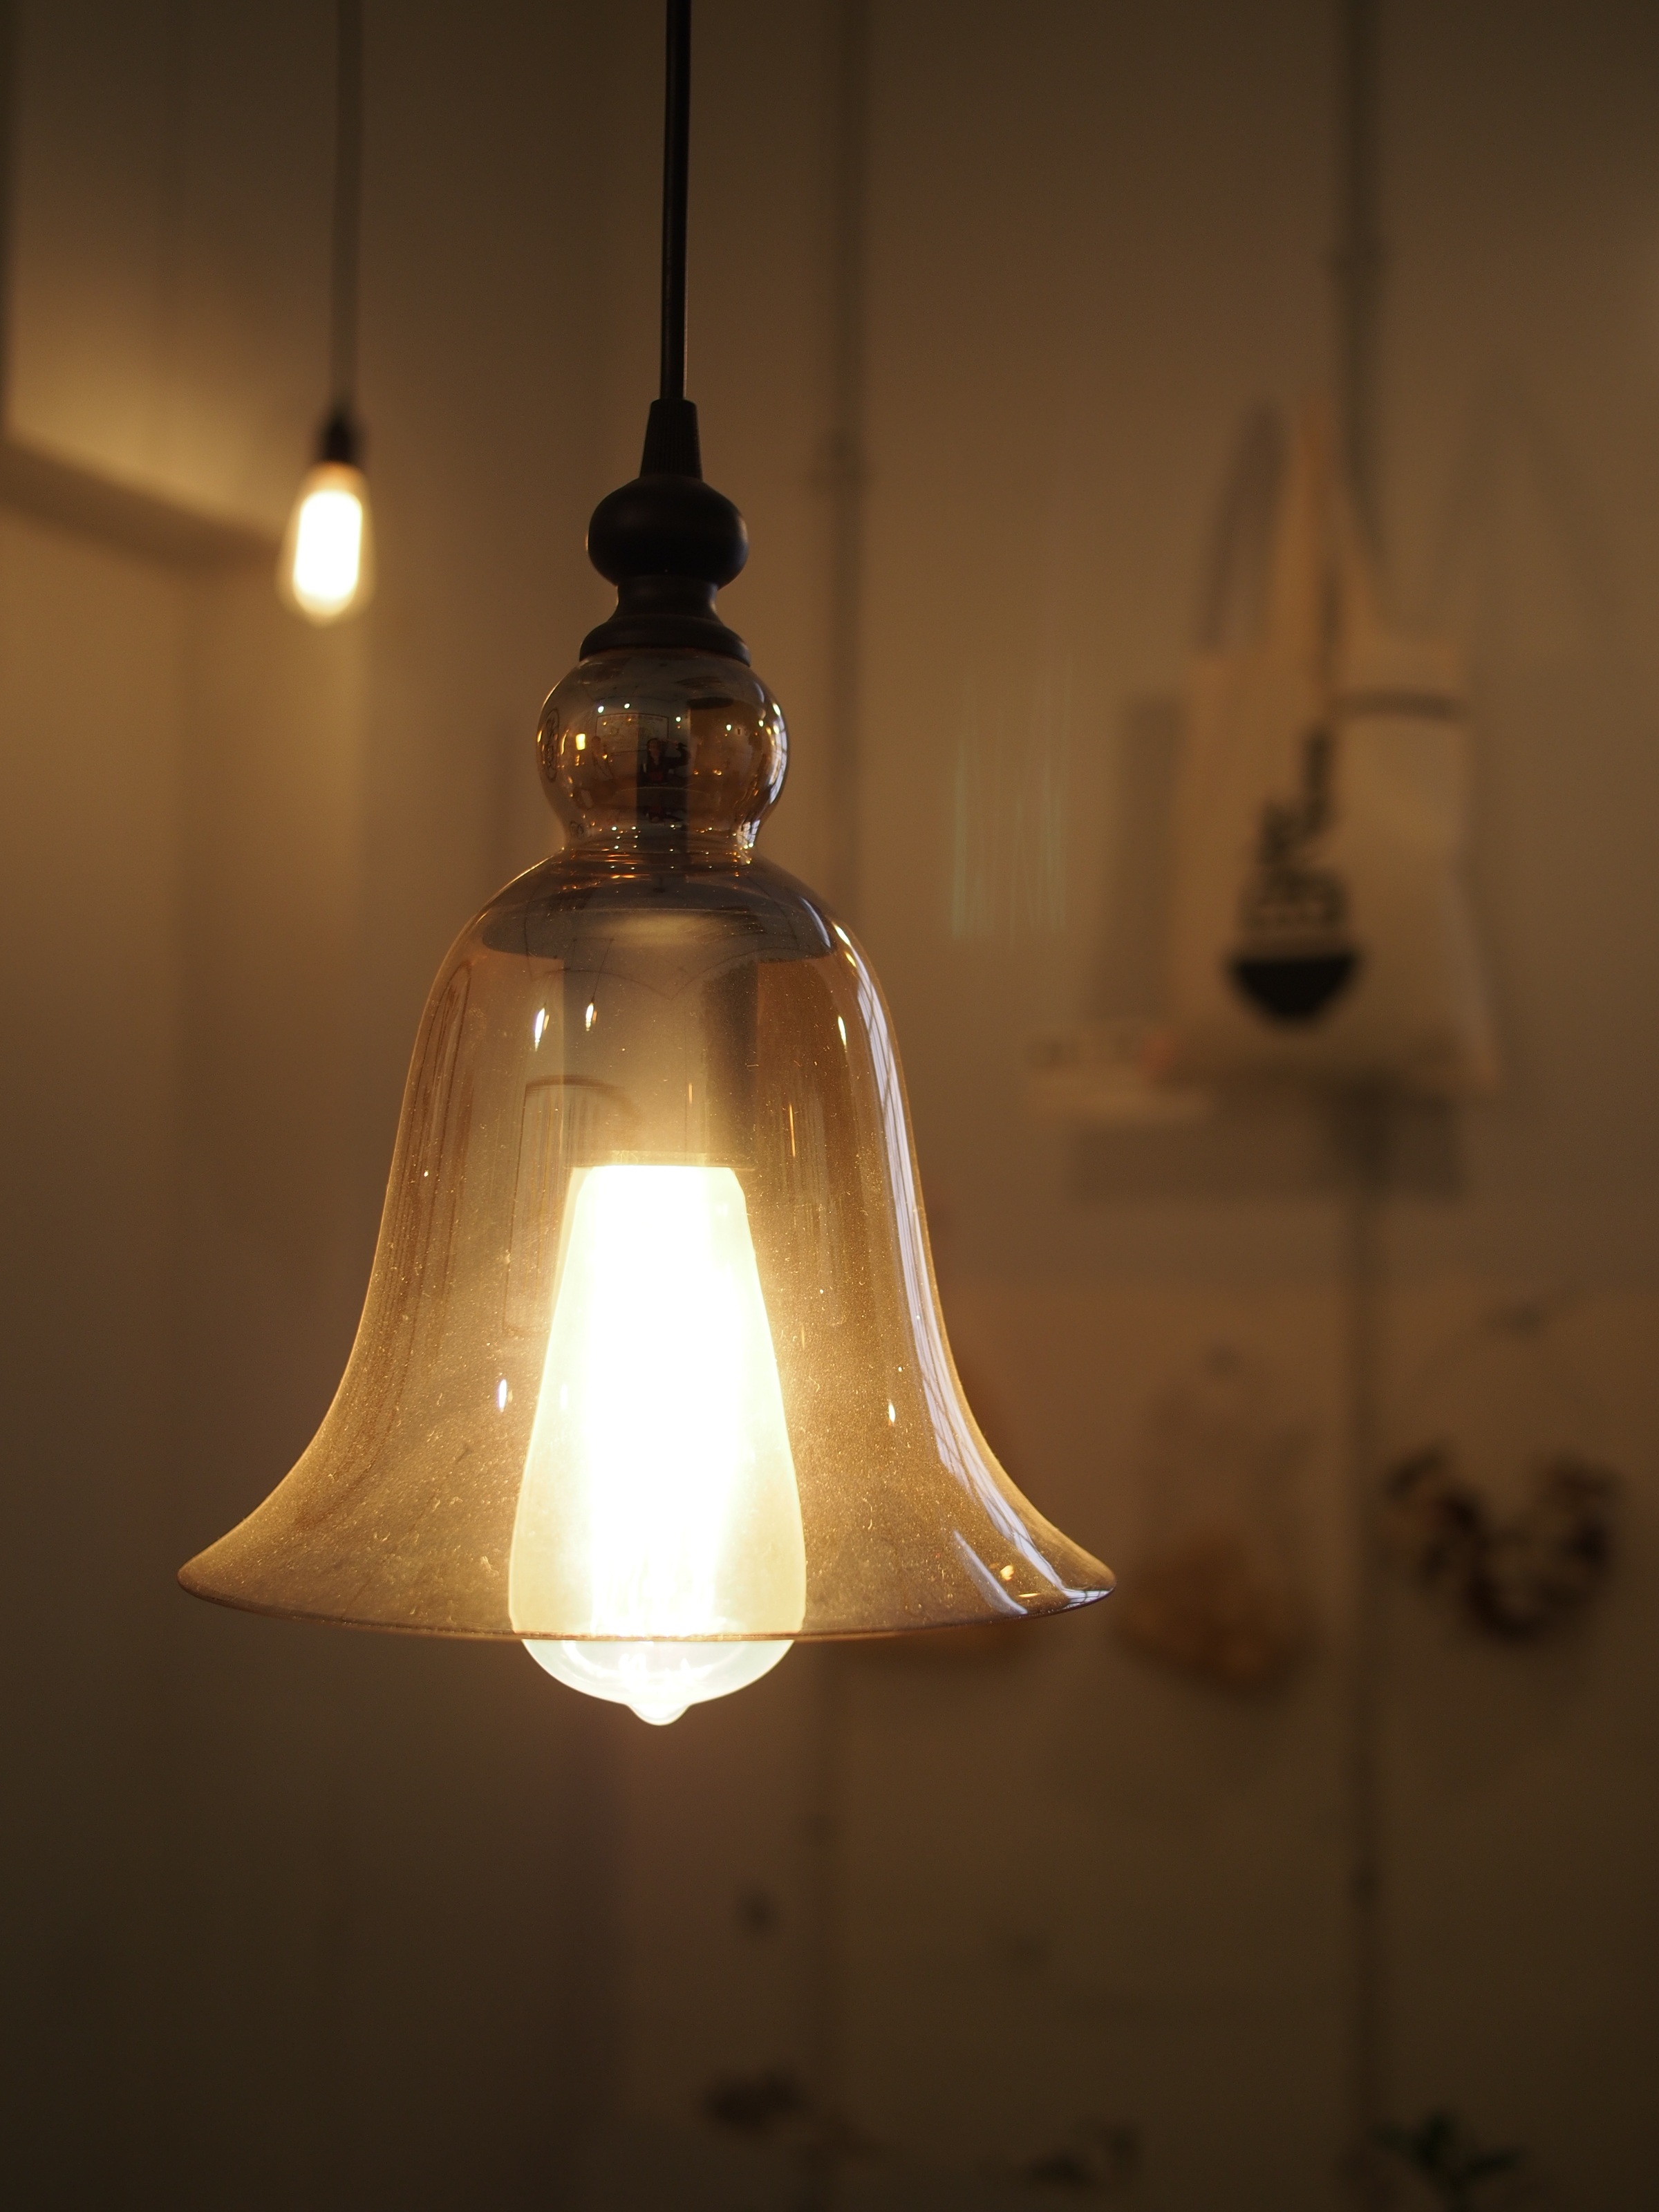
light, white, bell, decoration, lantern, indoor, lamp, yellow, lighting, lightbulb, light fixture, chandelier, glas, incandescent light bulb